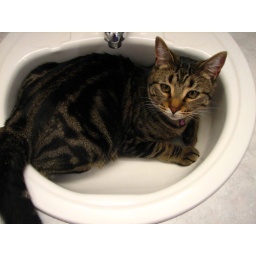
My cat decided to lay in my bathroom sink. So I took picture of it.